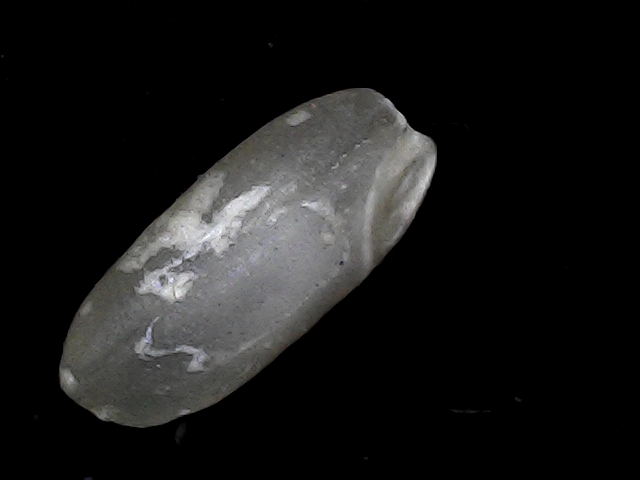
Rice variety: BR22